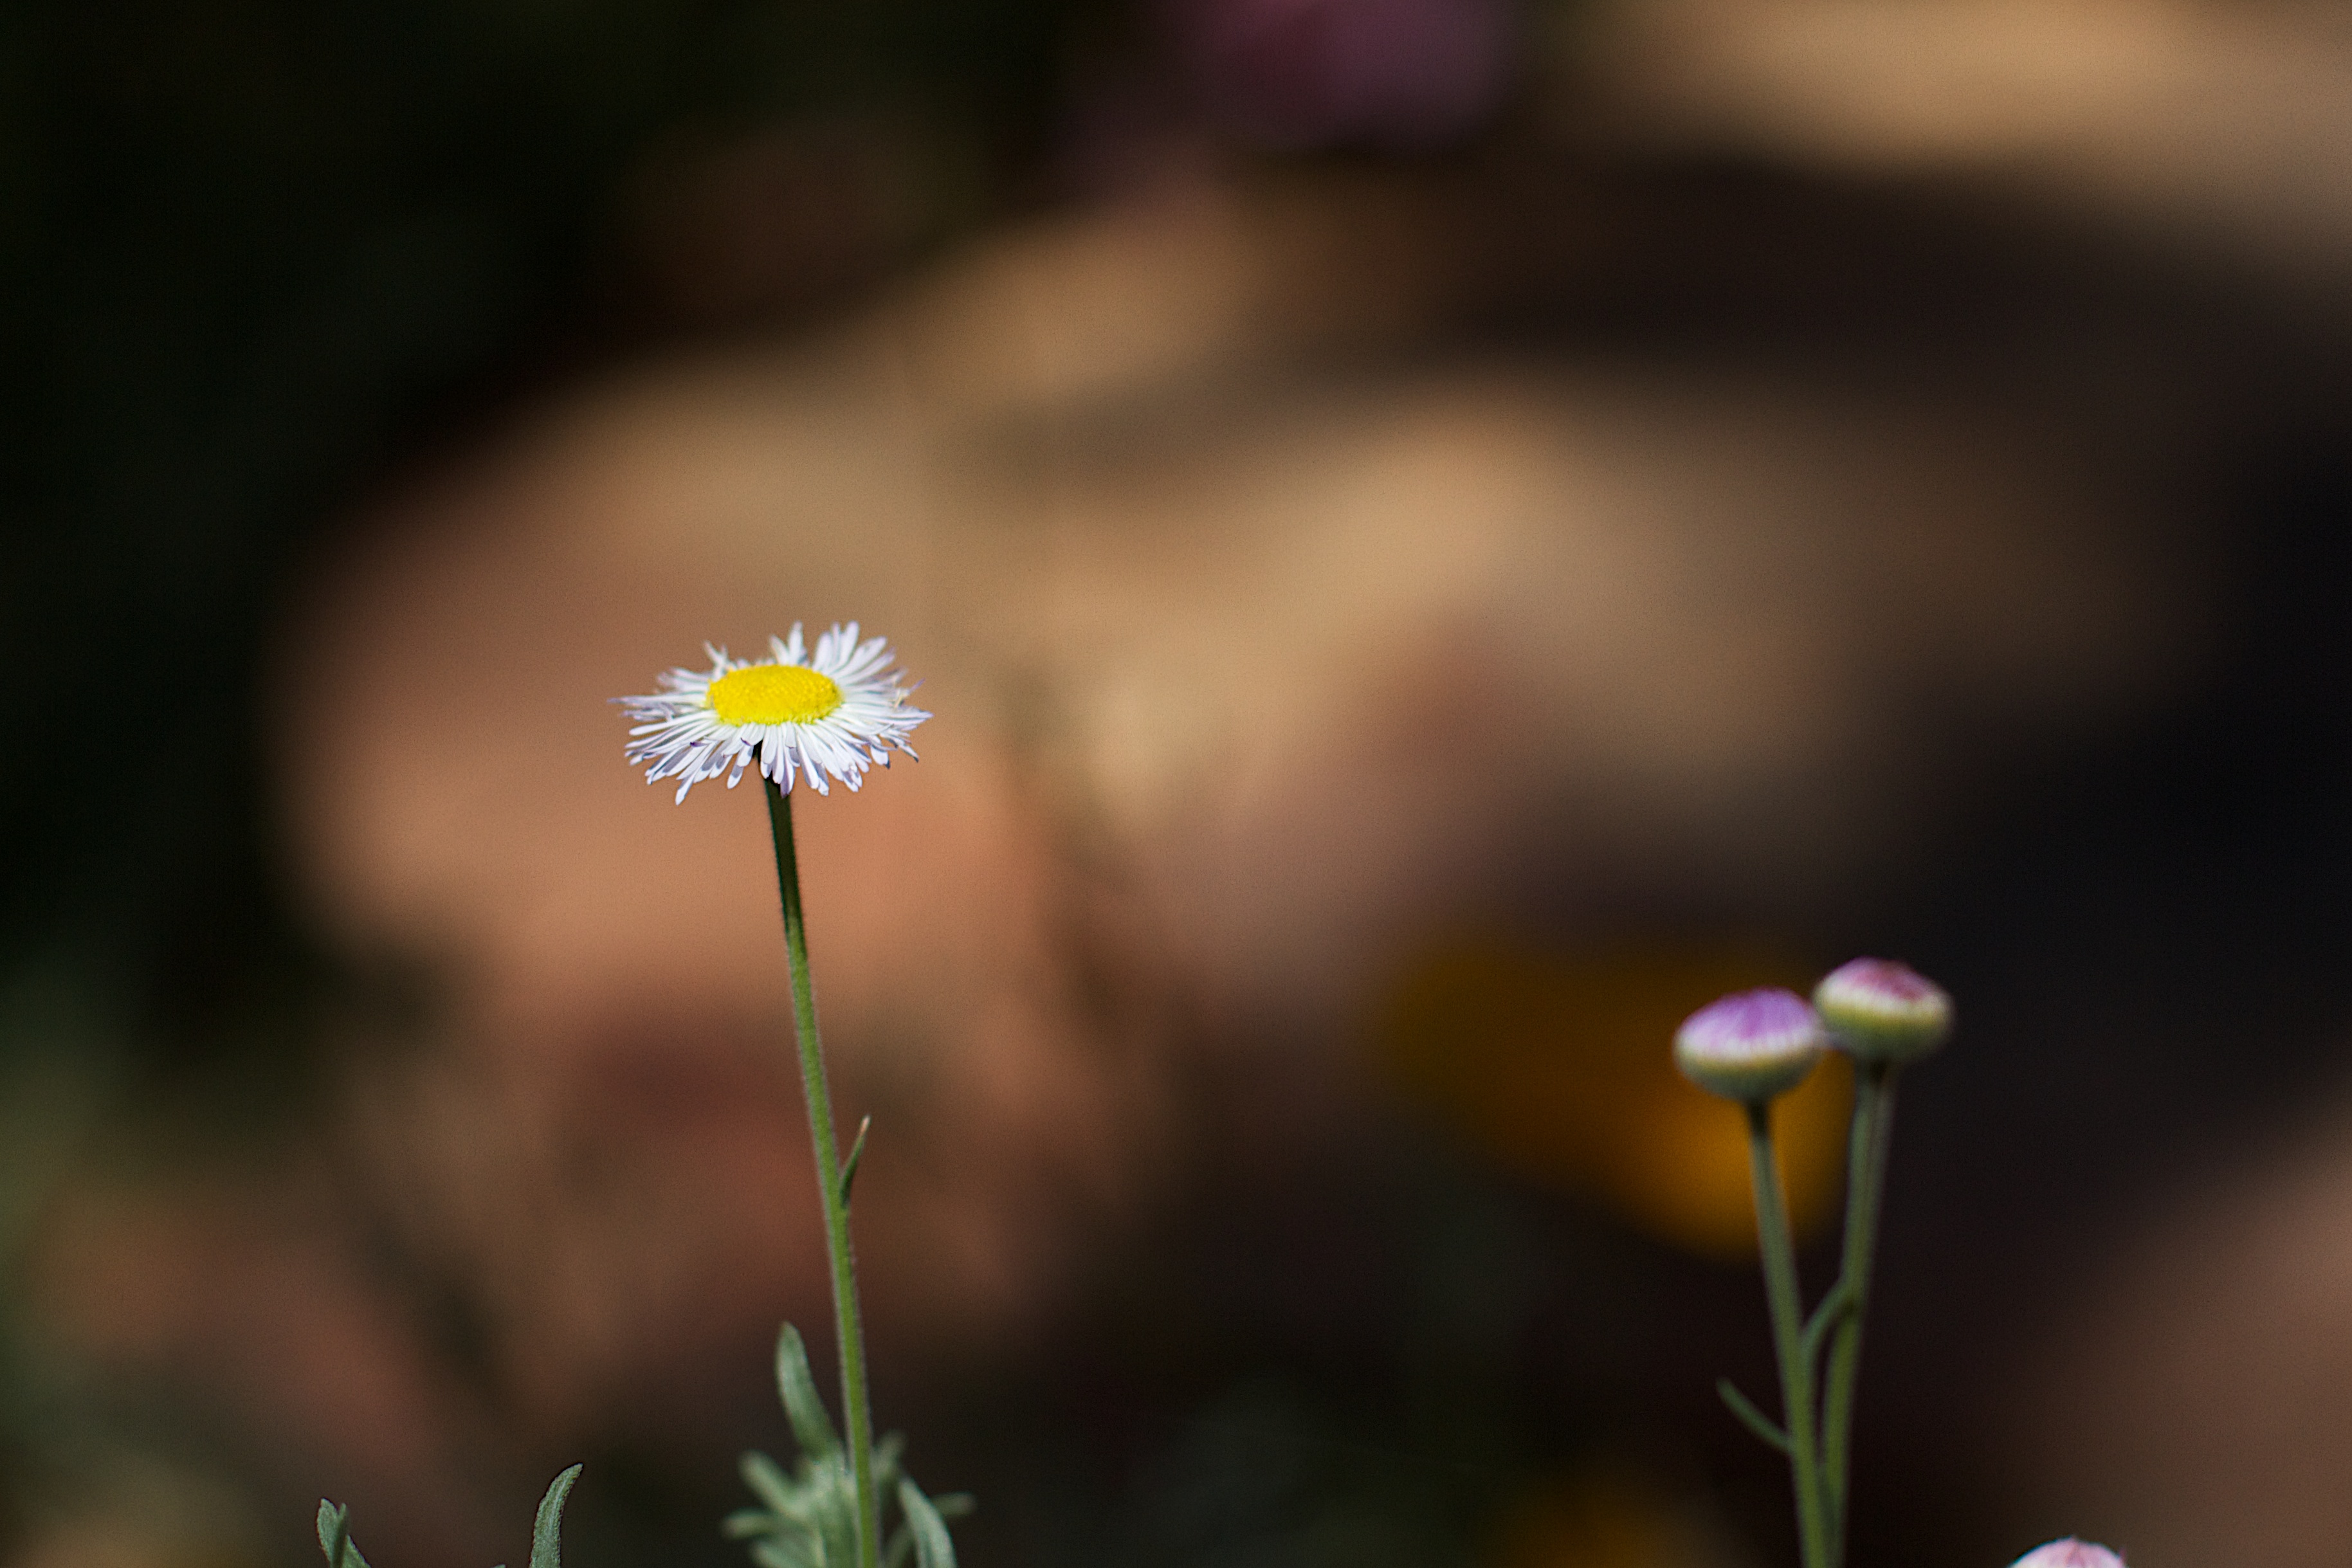
flower, nature, flora, macro photography, plant, green, photography, close up, yellow, botany, petal, land plant, daisy, wildflower, sunlight, blossom, daisy family, plant stem, flowering plant, meadow